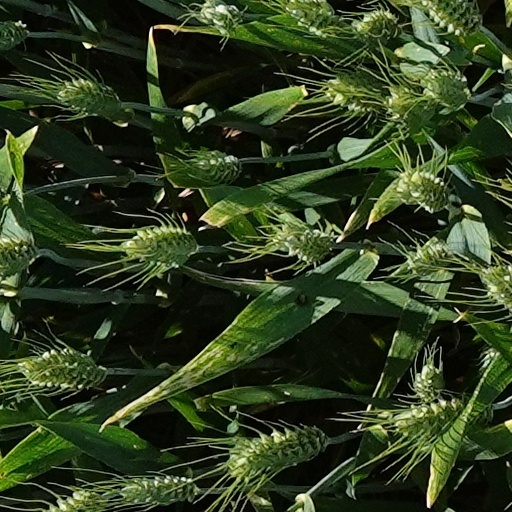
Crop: wheat